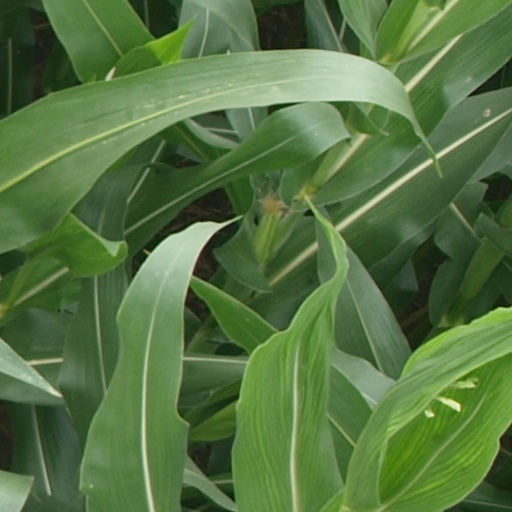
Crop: maize; corn